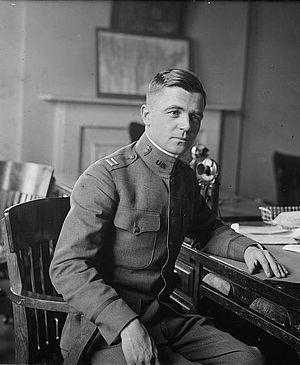
John Breitling Coulter est un lieutenant général de l'United States Army.